French destroyer L'Indomptable

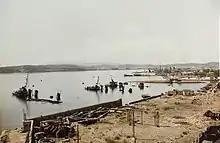
A view of Toulon harbor, late 1944, looking down the length of the "Quai Noël". From left to right, , and "L'Indomptable" (all sunk upright), (nearly fully submerged) and (capsized and blown in two). In the right center distance is the partially dismantled old battleship .

When the was formed on 25 September, "L'Indomptable" was the only ship of her class assigned to it and was one of its escorts when they made a training sortie into the Western Mediterranean on 16–18 October. When the Germans attempted to capture the French ships in Toulon on 27 November 1942, the ship was scuttled by her crew. The Germans considered salvaging her and redesignated her as "SG9", but the ship was badly damaged during Allied bombing raids on 4 February, 7 March and 29 April 1944 and she was deemed a constructive total loss. "L'Indomptable"s bow was salvaged in July 1945 and was used to replace the bow of "Le Malin" which had been severed in a collision with "Le Terrible". "L'Indomptable"s wreck was scrapped in place in 1950.